Socialist Party of Canada

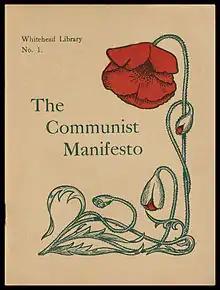
Cover of a Socialist Party of Canada pamphlet published during World War I due to the federal government's ban of the US publisher, Charles H. Kerr & Co.

The SPC paid a heavy price for its opposition to Canadian entry into the world war including harassment and intimidation from government authorities. Individual members were also targeted, including Ginger Goodwin, who died at the hands of police in 1918 while evading conscription.